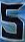
Number: 5